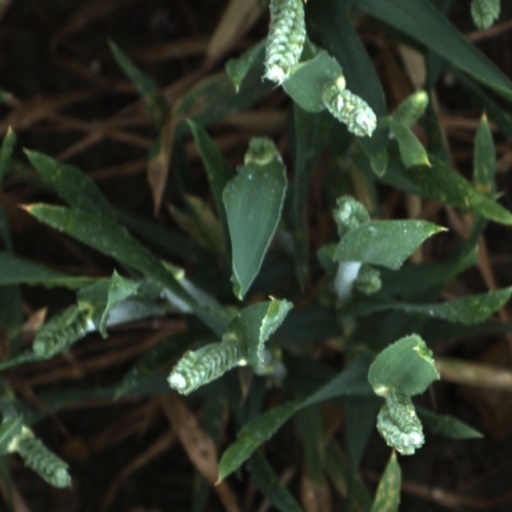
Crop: wheat